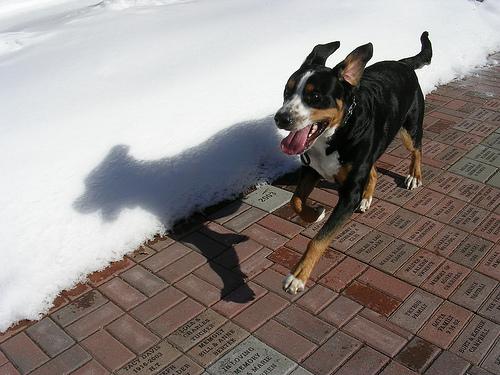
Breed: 237-n000086-Greater_Swiss_Mountain_dog